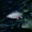
Label: trout